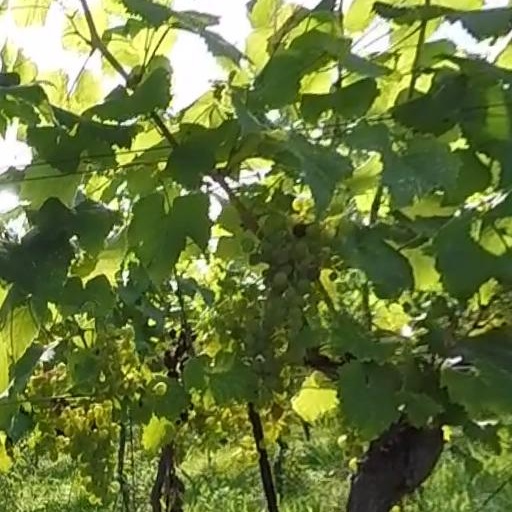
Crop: grape